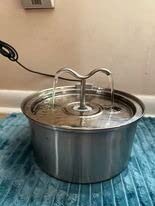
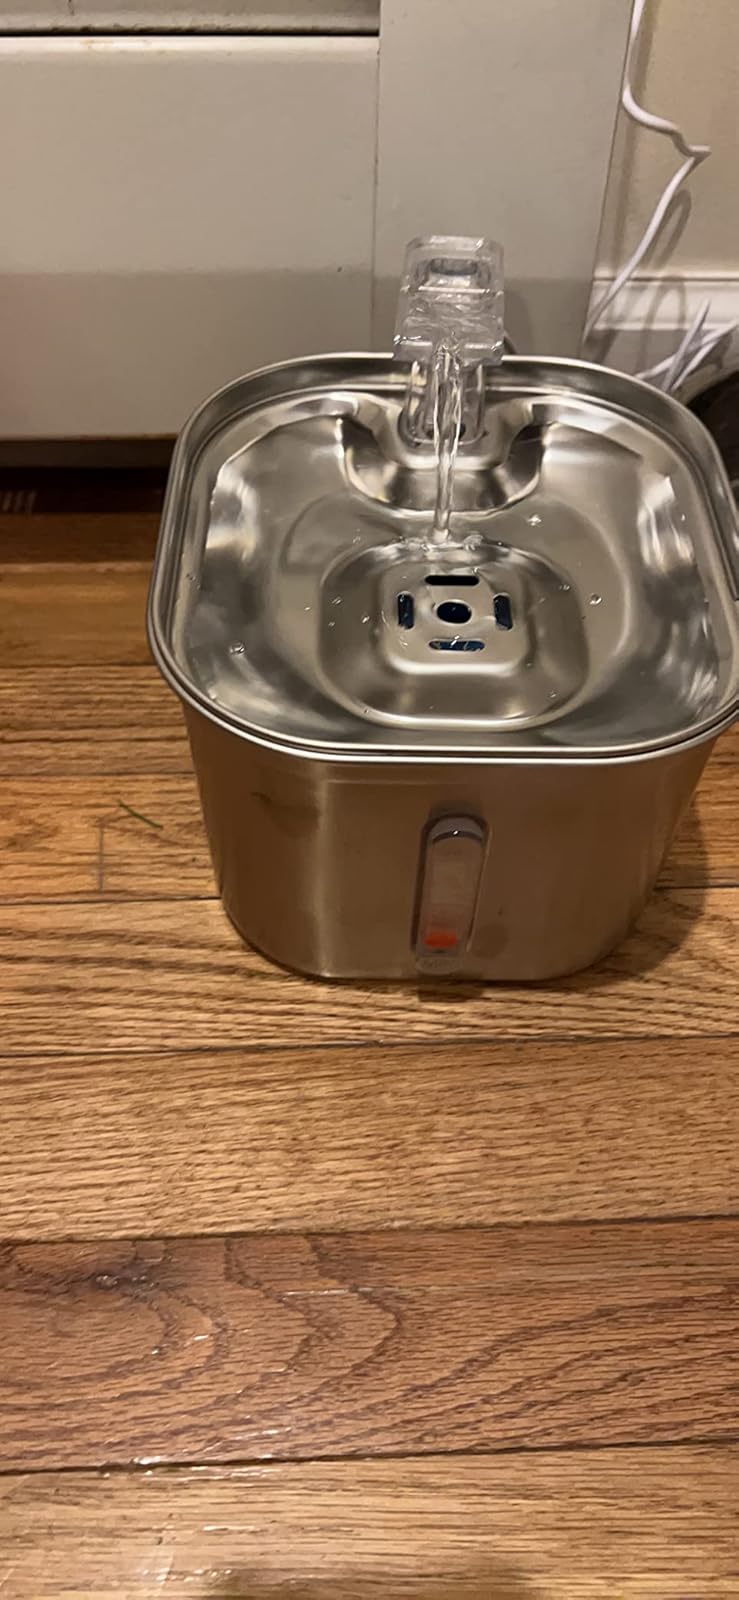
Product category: items_bowl
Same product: no